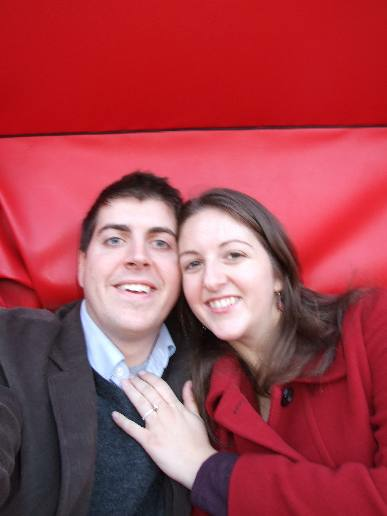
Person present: Yes